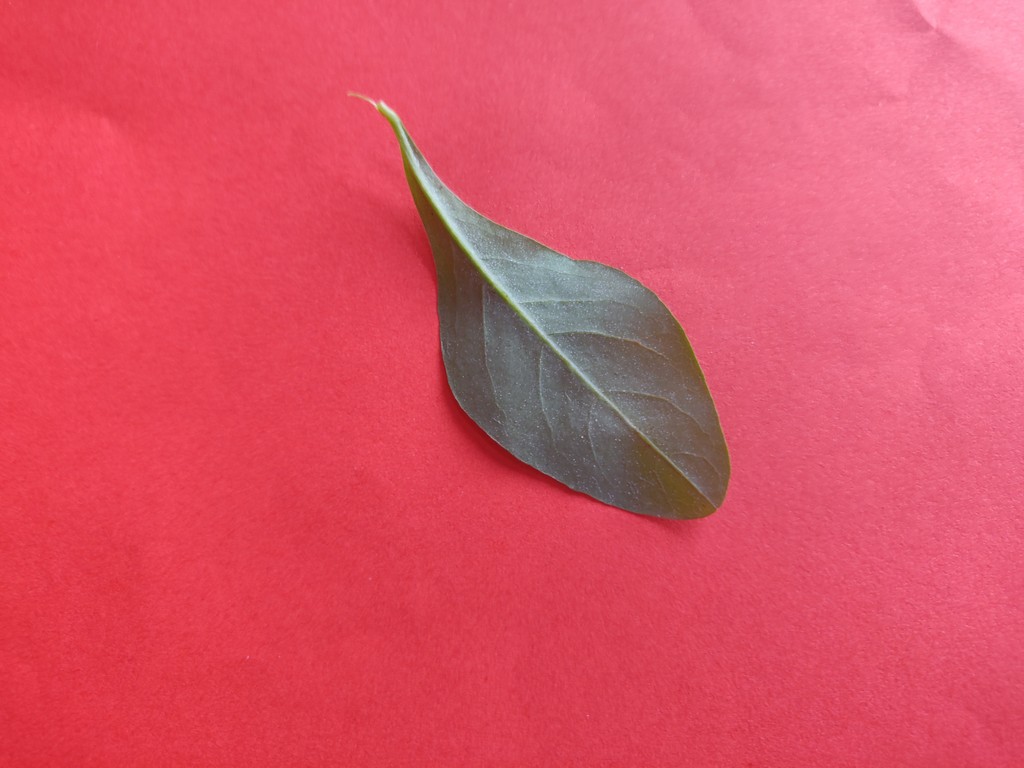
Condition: Healthy
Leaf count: single
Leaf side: back